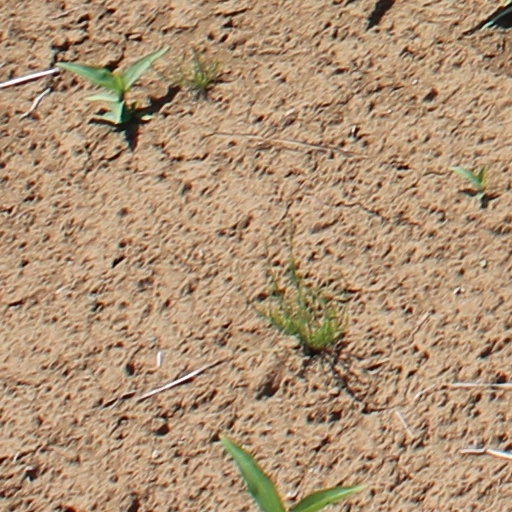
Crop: wheat